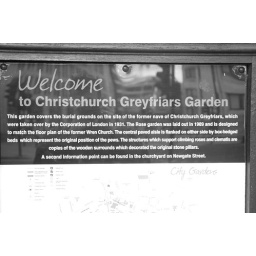
CHRISTCHURCH GREYFRIARS Monument to church (destroyed in the WW2 Blitz) with surviving tower